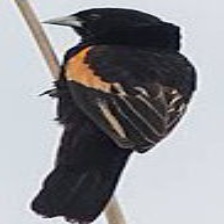
Species: FAN TAILED WIDOW
Scientific name: EUPLECTES AXILLARIS